Sports in Tokyo

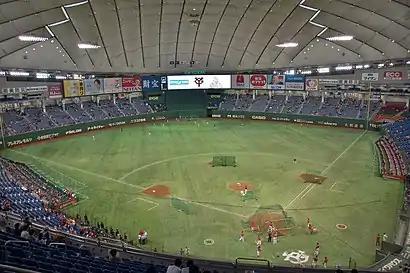
Tokyo Dome, home ground of Yomiuri Giants

Tokyo hosts one of the ten prestigious Tier I tournaments on the women's tennis tour (WTA) and it takes place in September after the US Open. Tokyo also hosts a tennis event on the men's ATP tour.